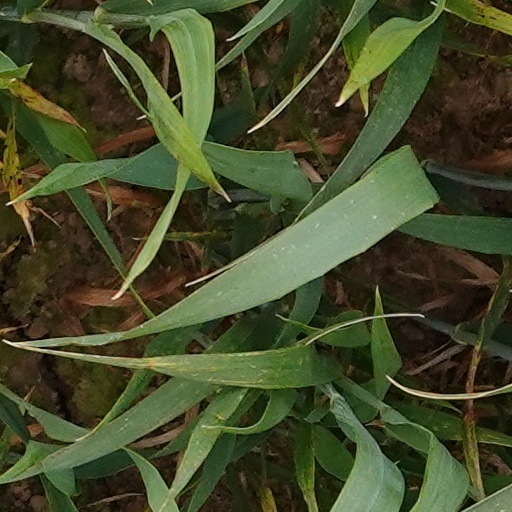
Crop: wheat